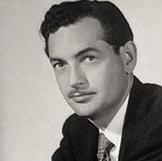
Age: 29